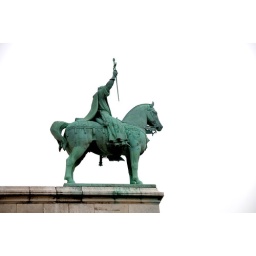
Statue in the white sky of Paris